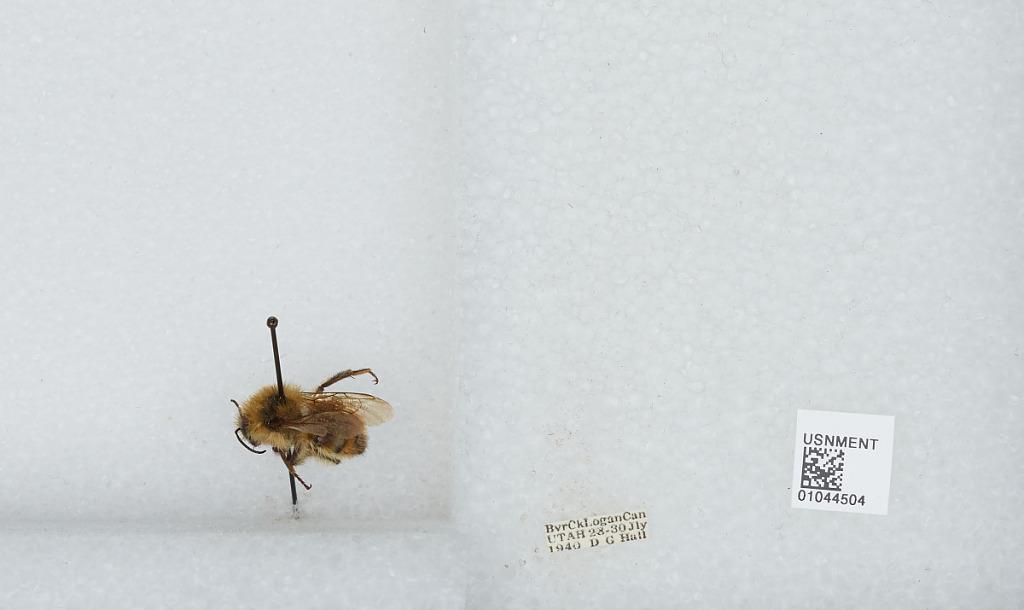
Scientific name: Bombus sp.
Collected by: D. Hall
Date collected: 1940-7-28
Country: United States
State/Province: Utah
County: Cache
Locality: Beaver Creek; Logan Canyon
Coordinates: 41.9244, -111.561